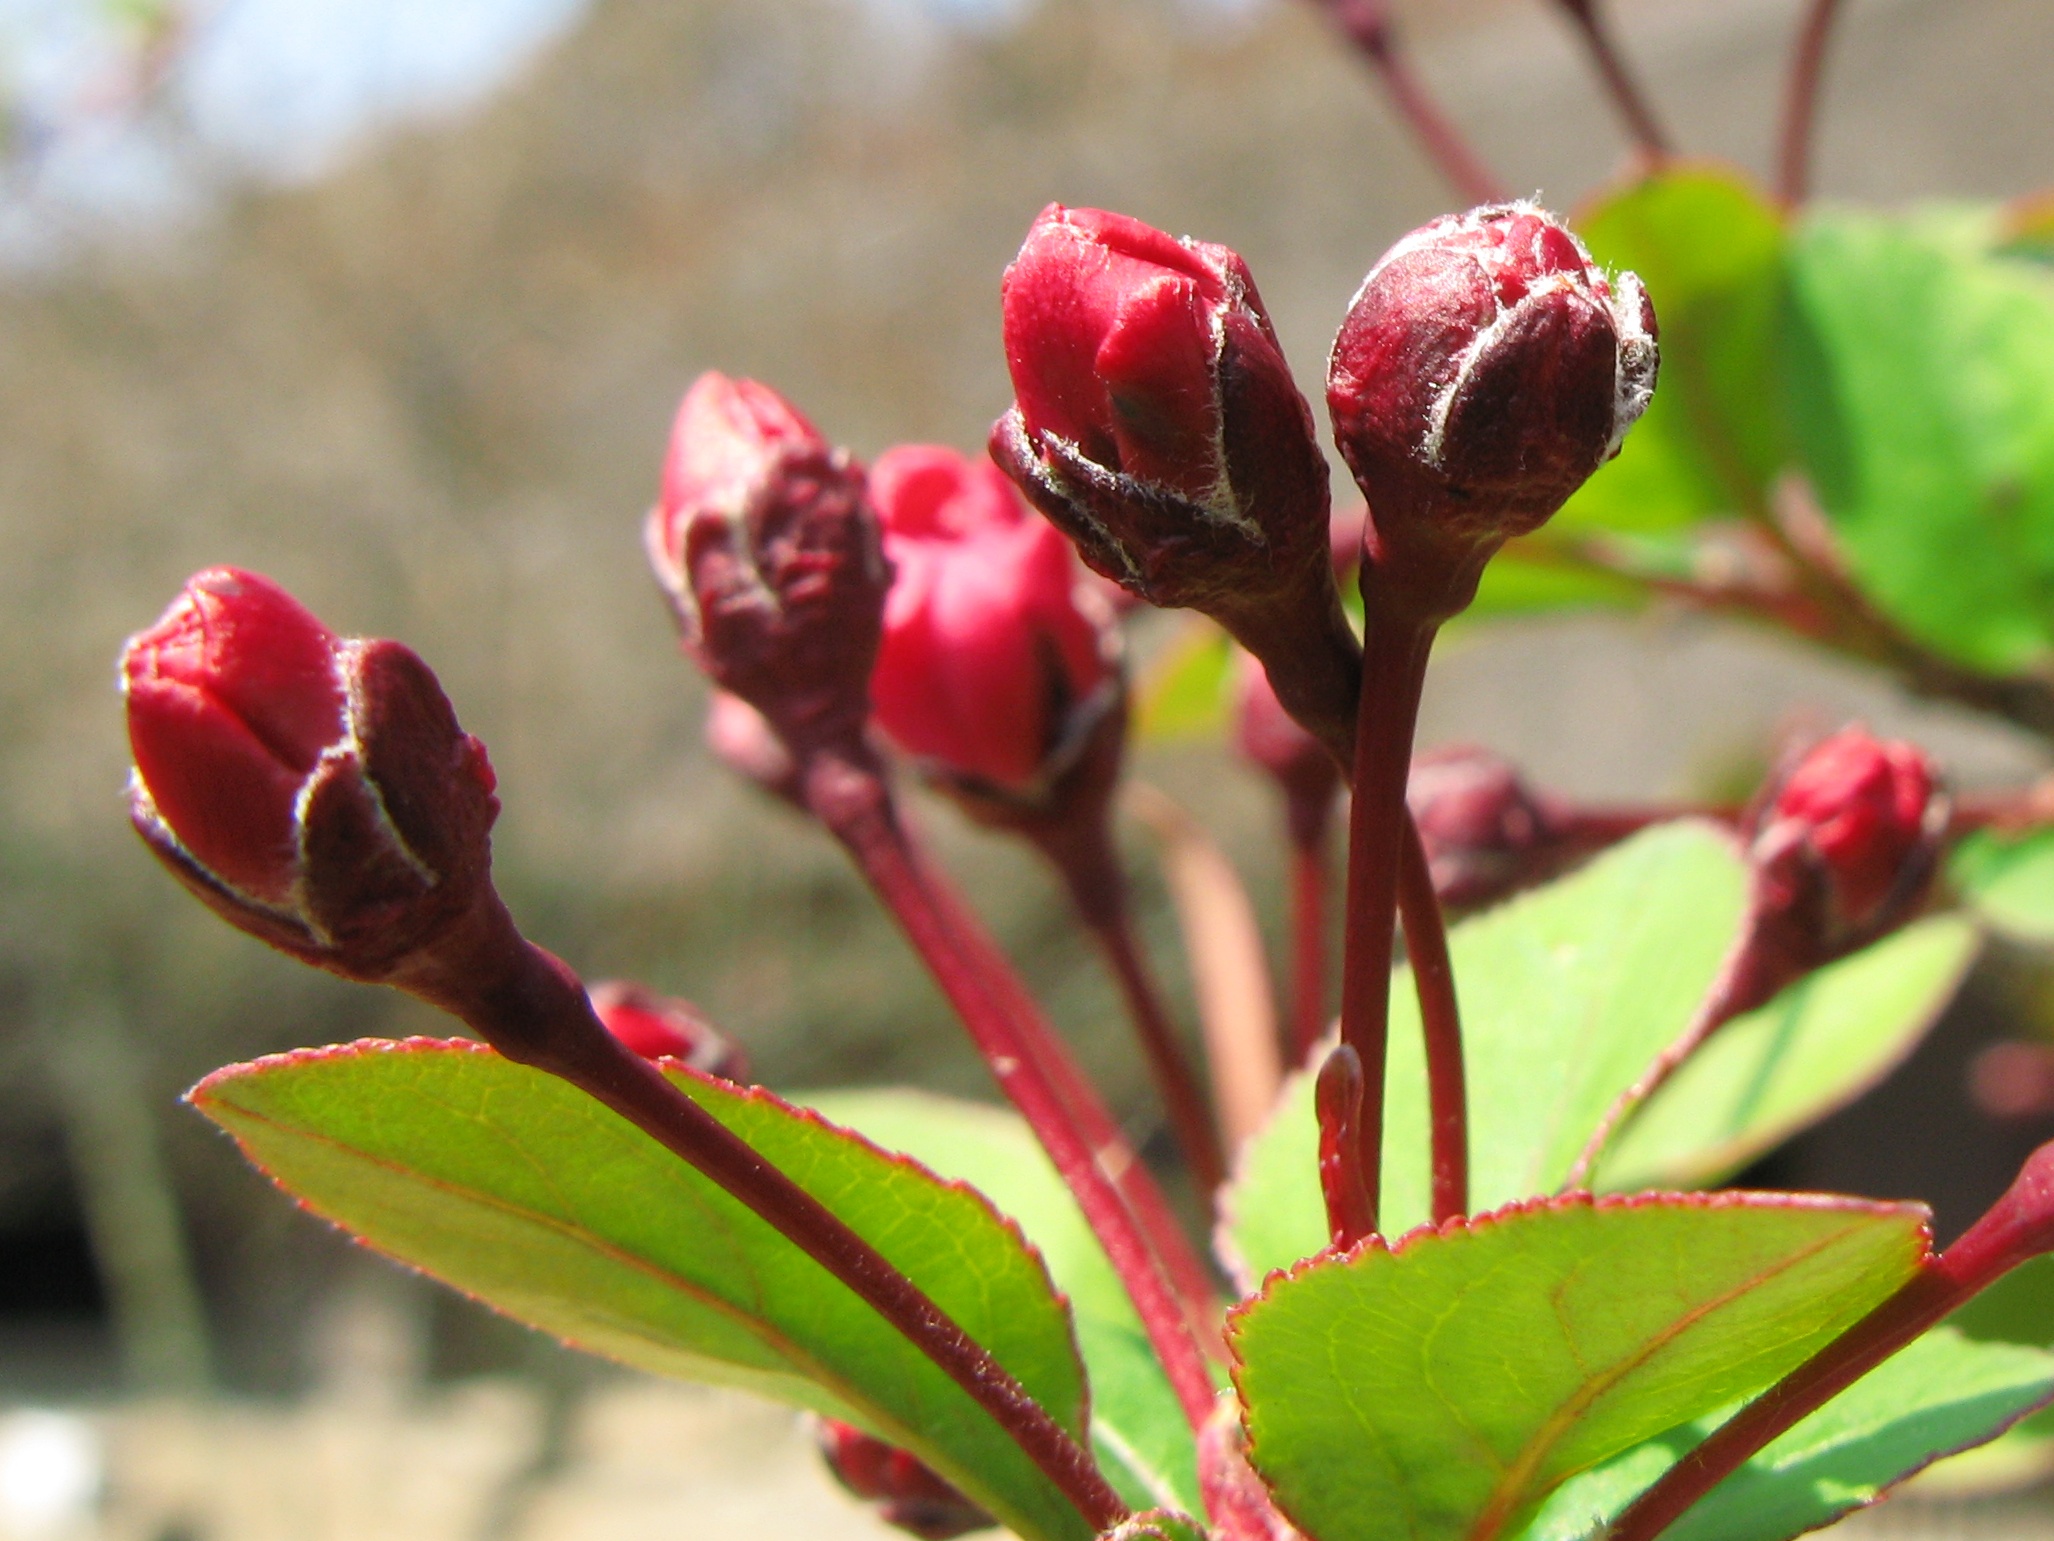
blossom, plant, leaf, flower, petal, chinese, high, red, produce, botany, flora, shrub, hires, bud, flowering, flowerpicturesnolimits, hi, res, powershotg7, canong7, macro photography, flowering plant, crabapple, malus, halliana, land plant